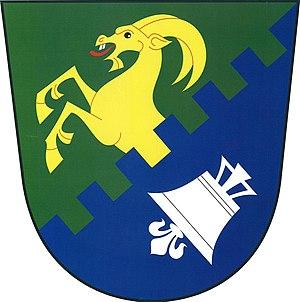
Pěčice est une commune du district de Mladá Boleslav, dans la région de Bohême-Centrale, en République tchèque. Sa population s'élevait à 198 habitants en 2020.